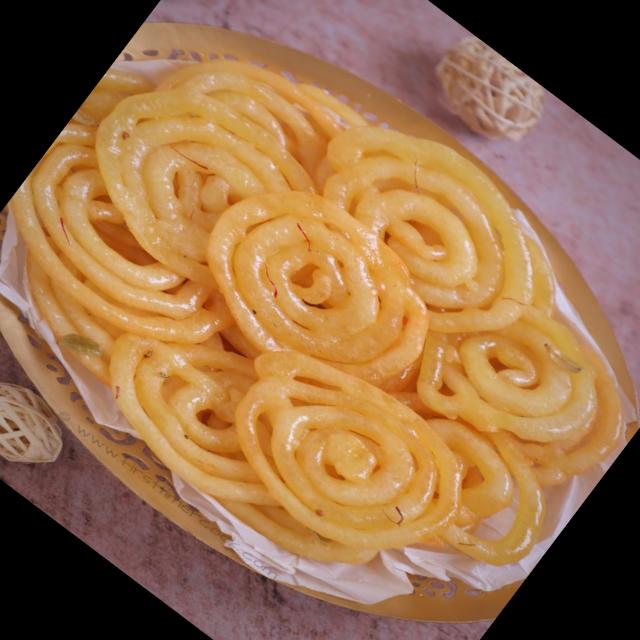
Dish: jalebi